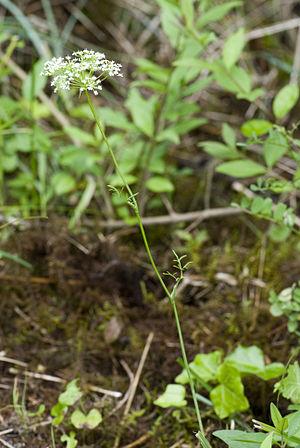
Bunium bulbocastanum Coteau de Chartèves (Aisne), France
Cette liste de Tracheophyta de Bosnie-Herzégovine, ainsi que d’espèces introduites est un aperçu incomplet d’espèces de mousses, de fougères, de gymnospermes et d’angiospermes citées dans la littérature disponible en langues bosniaque, croate, serbe et serbo-croate. Cet aperçu n’inclue pas des espèces cultivées ni celles occasionnellement introduites.